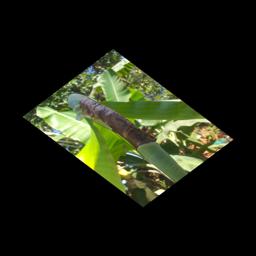
Label: MALBHOG LEAF